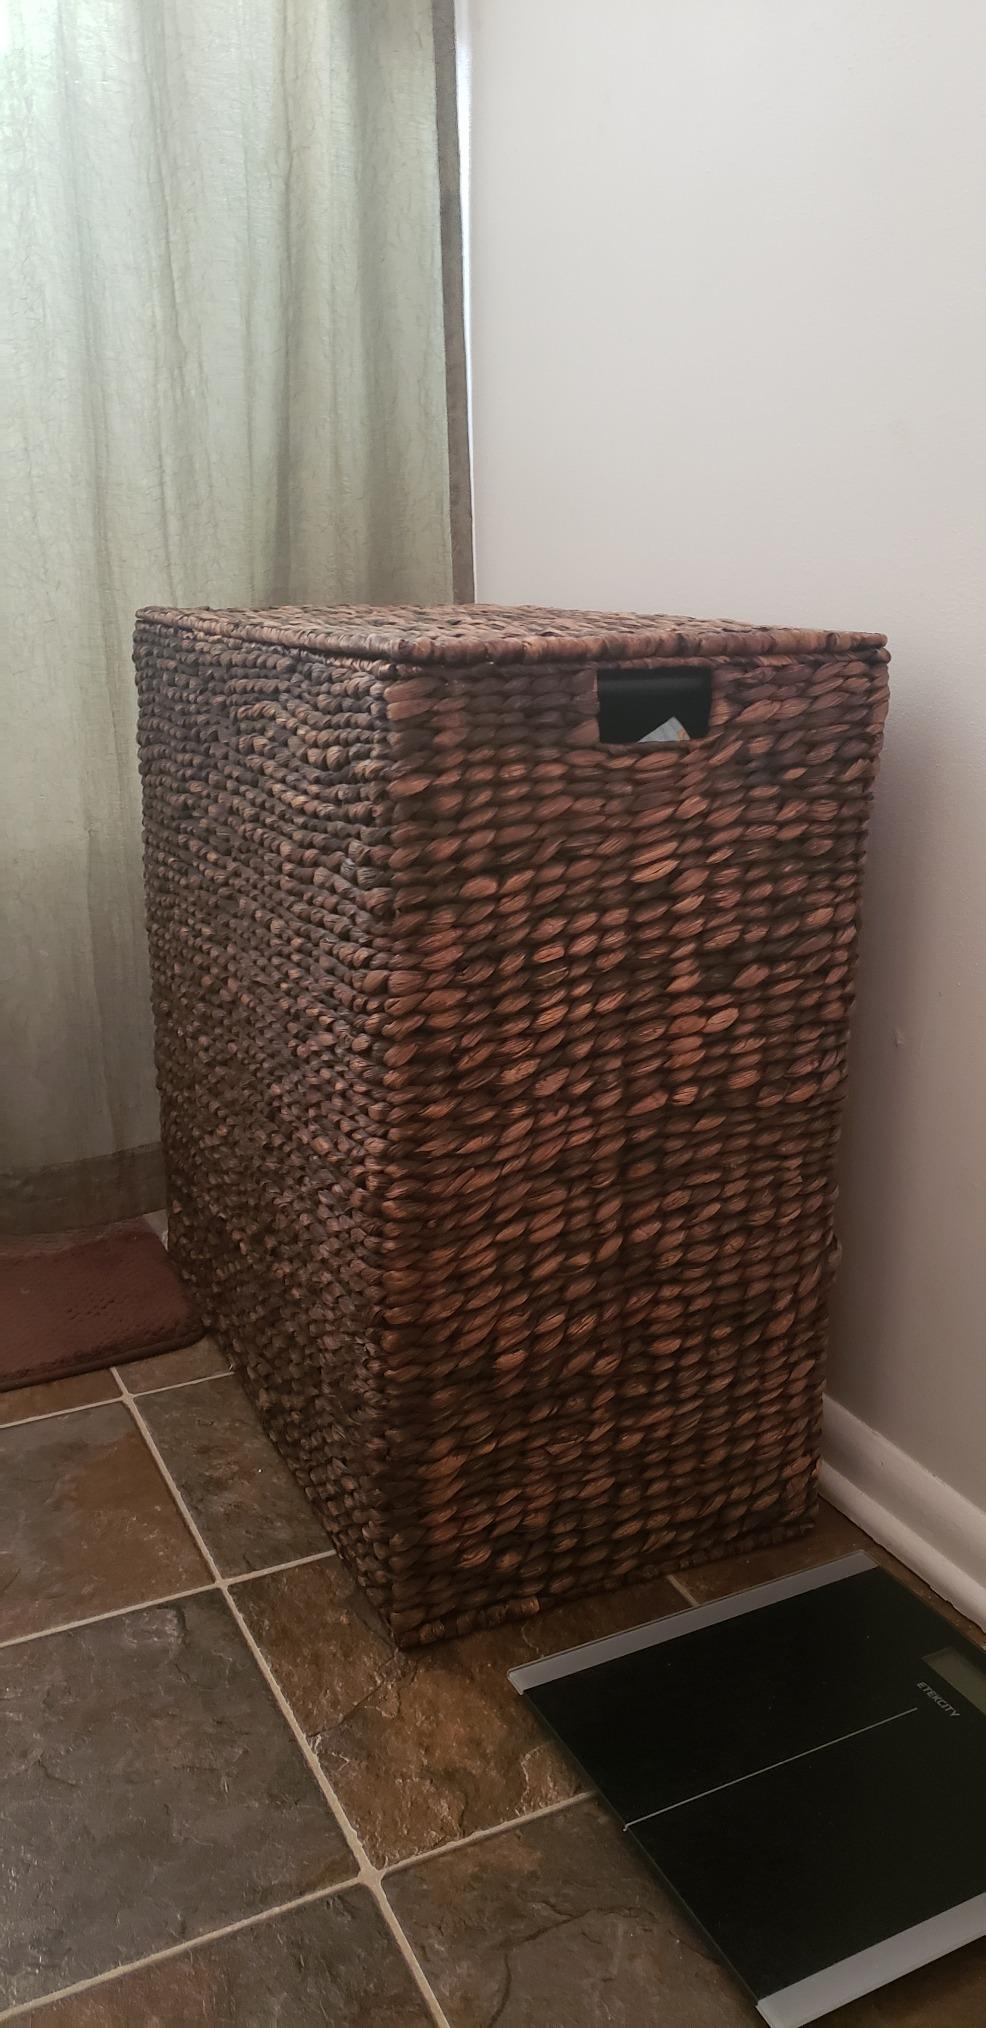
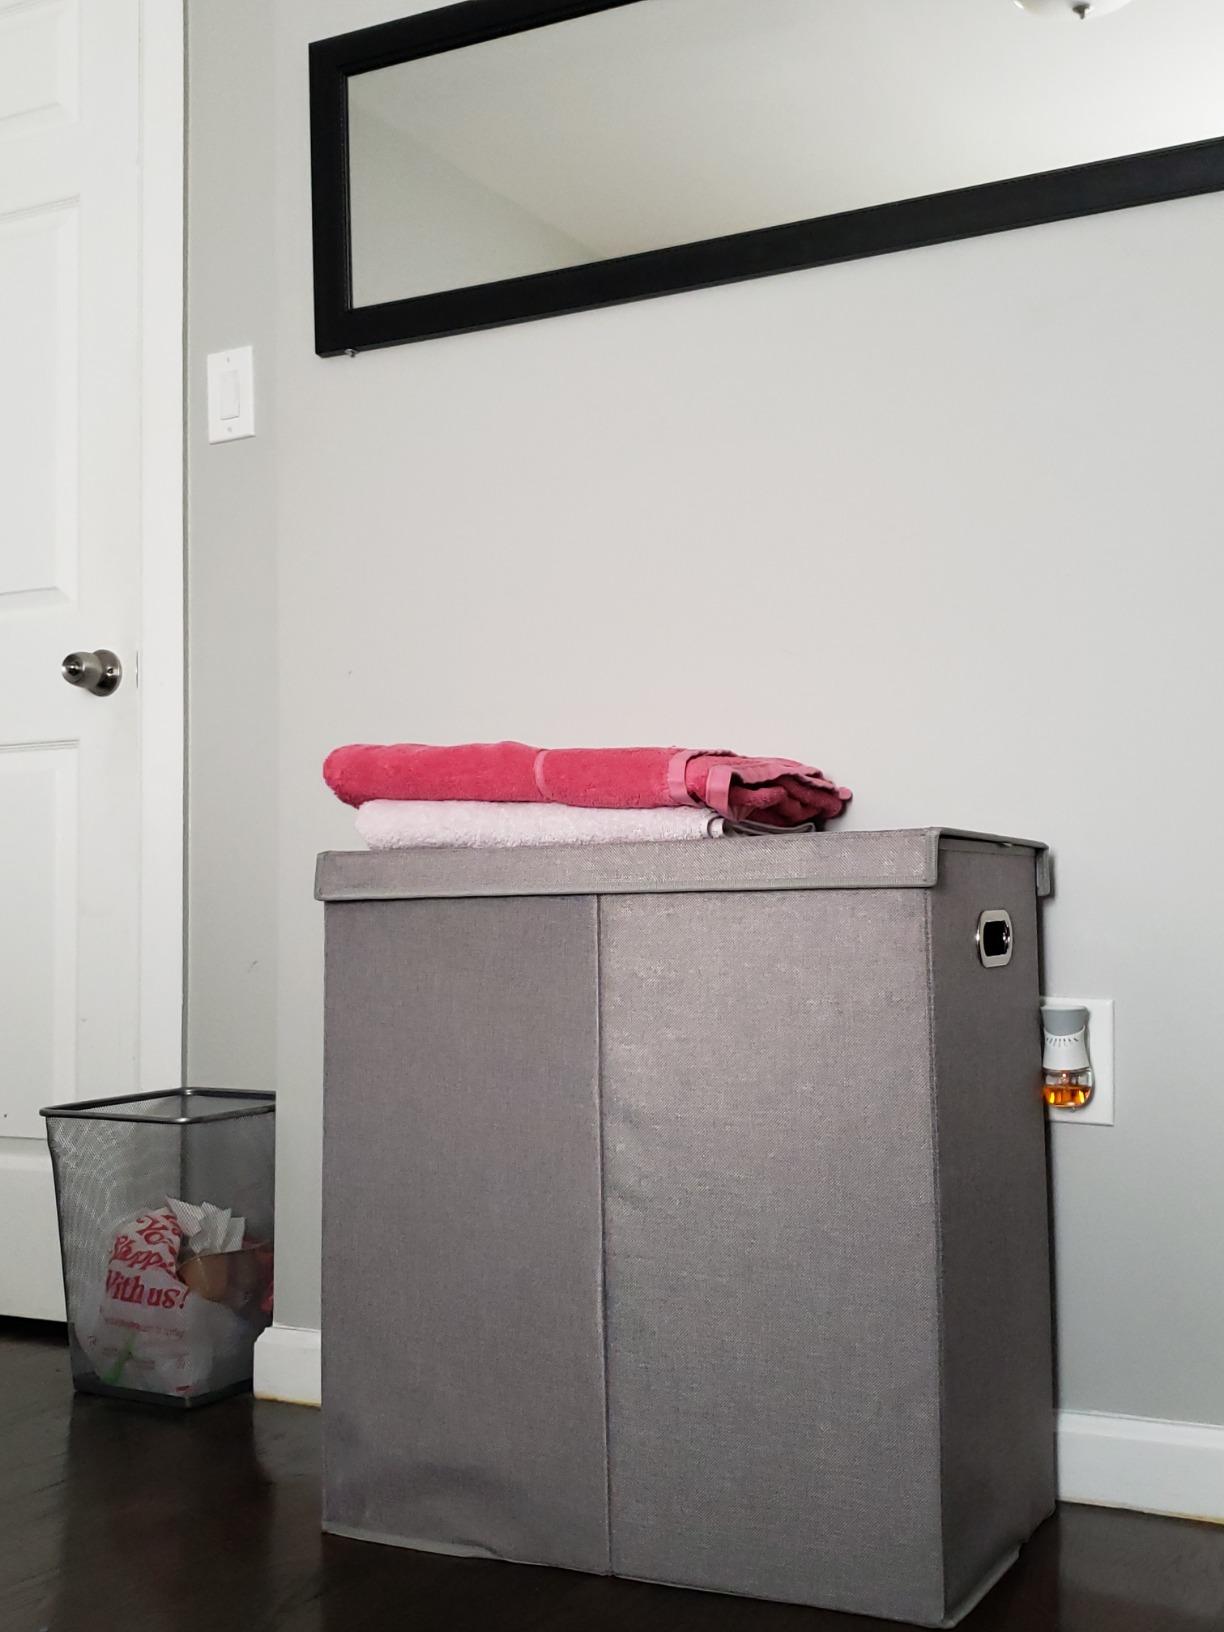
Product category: items_hamper
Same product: no